Shoaib Sultan Khan

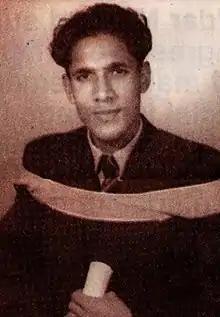
At the time of Graduation from Lucknow University

Shoaib obtained his Master of Arts degree in English from Lucknow University and subsequently completed a Public Administration Course at the University of Cambridge. He has a Bachelor of Laws degree from Peshawar University, in addition to which he has also done academic work at Birmingham University and at Queen Elizabeth House, Oxford.